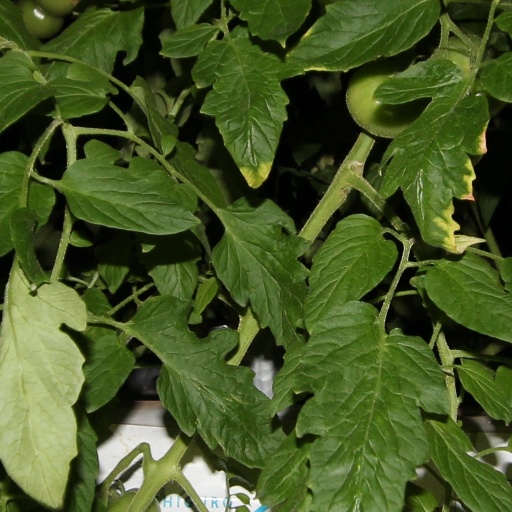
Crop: tomato